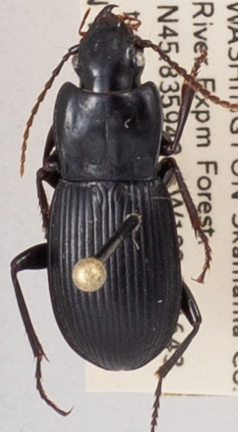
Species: Pterostichus herculaneus
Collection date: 2018-07-31
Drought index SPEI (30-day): -1.444
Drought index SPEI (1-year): -0.39
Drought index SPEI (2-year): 0.54